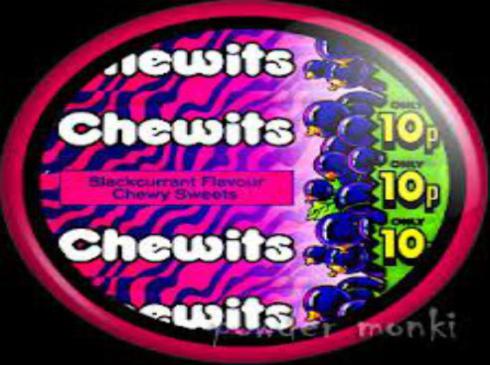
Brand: chewits
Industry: Food